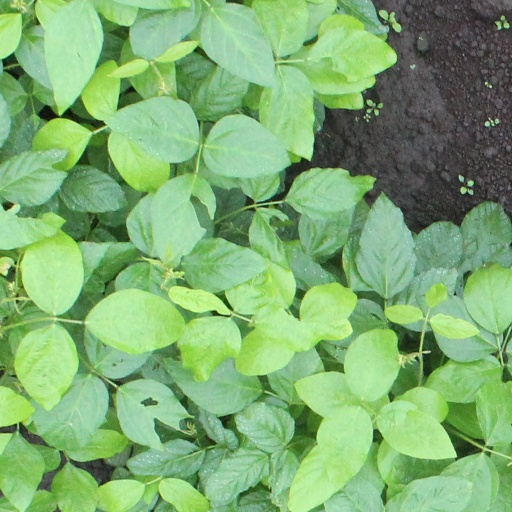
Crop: soybean